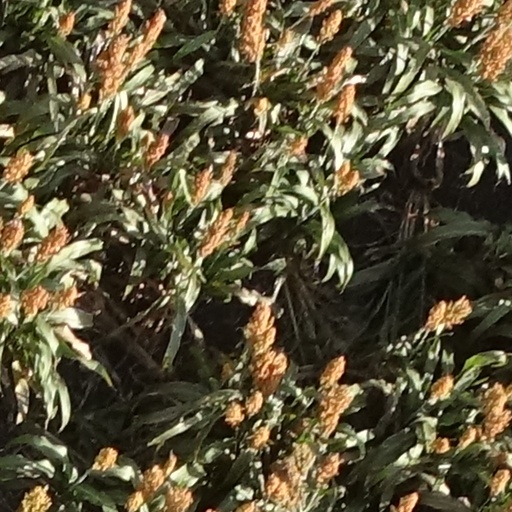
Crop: sorghum